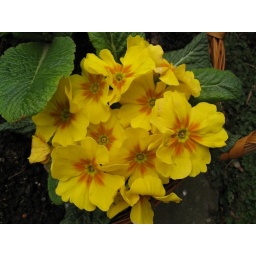
yellow primrose in basket